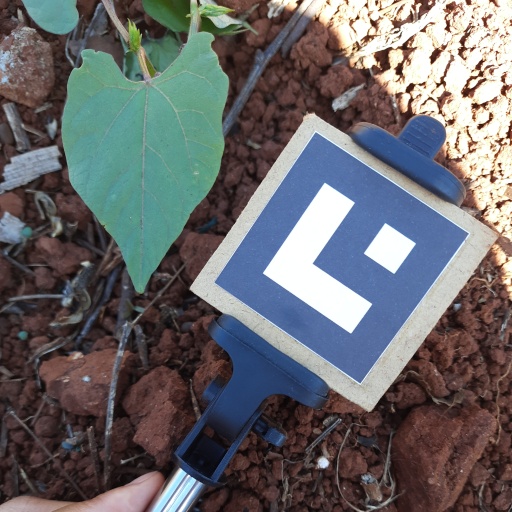
Observations: flat surface, eating holes in the edge, under shade